Nitu Ghanghas

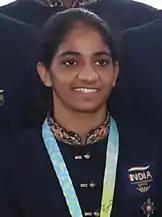
Ghanghas in August 2022

Nitu Ghanghas (born 19 October 2000), also known mononymously as Nitu, is an Indian boxer who is 2023 world champion in minimumweight category and a two-time world youth champion in light flyweight. She won the gold medal at the 2023 IBA Women's World Boxing Championships and 2022 Commonwealth Games in the minimumweight category.